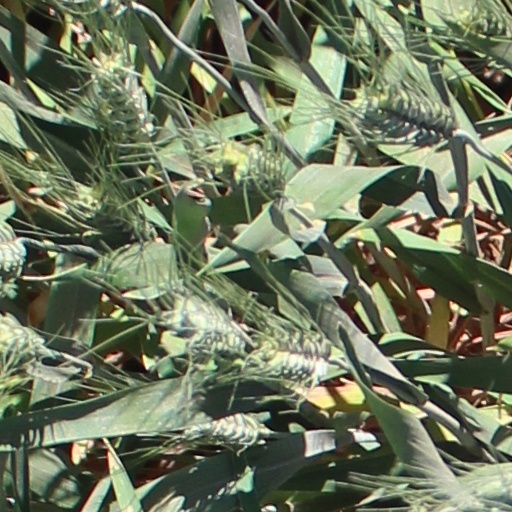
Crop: wheat